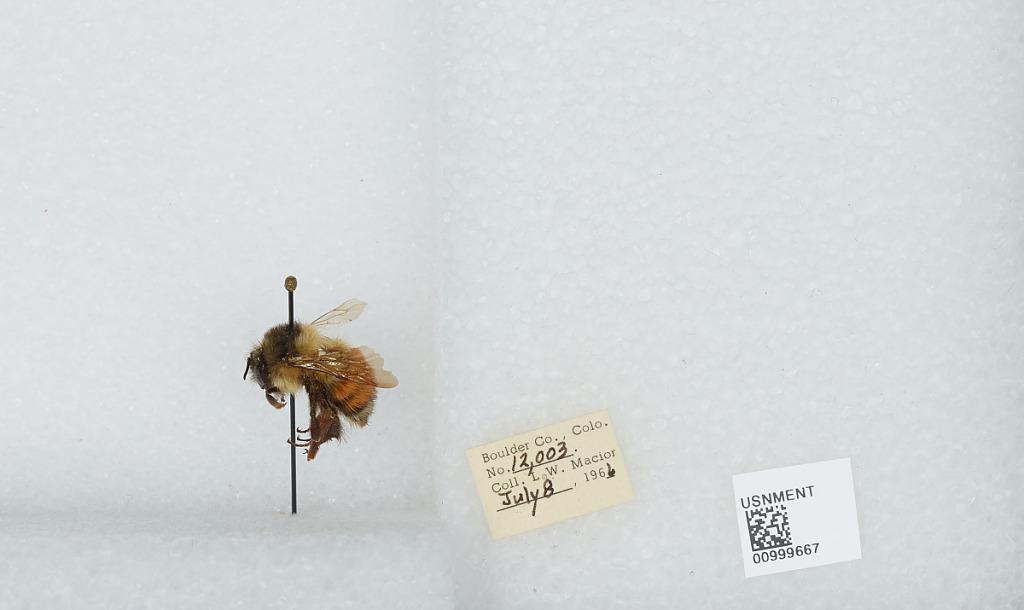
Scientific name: Bombus (Pyrobombus) melanopygus Nylander
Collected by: L. Macior
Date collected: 1966-7-8
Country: United States
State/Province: Colorado
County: Boulder
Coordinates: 40.015, -105.27